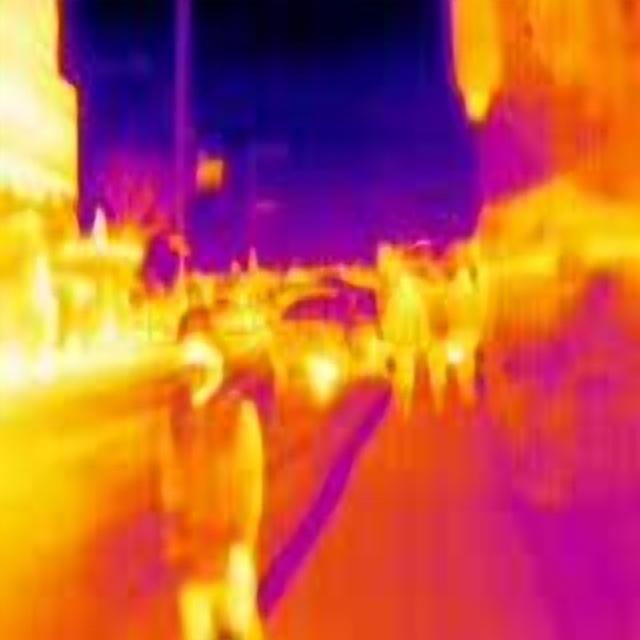
Detected objects:
label: person
label: person
label: person
label: person